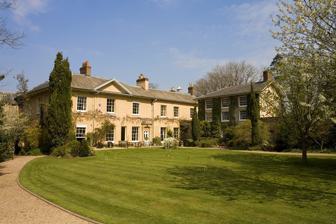
Building: Tone Dale House
Country: United Kingdom
Year built: 1814
Historic site in Somerset, England Tone Dale House Tonedale House Location Wellington , Somerset , England Built 1801 or 1807 Owner Benjamin & Victoria  Fox Listed Building – Grade II Official name Tonedale House Designated 1 July 1976 Reference no. 1344790 Tone Dale House (or Tonedale House ) is a Grade II listed country house built in 1801 or 1807 by Thomas Fox in Wellington , Somerset , England. Wellington lies 7 miles (11 km) west of Taunton in the vale of Taunton Deane, 1 mile (1.6 km) from the Devon border. Tone Dale House, also known as House of Fox, offers views of Somerset which include the Quantock hills to the north and the Blackdown Hills to the south. Fox family crest History House across Mill Leat In 1772, Thomas Fox (1747–1821), the son of Edward Fox and Anna Were, became a partner in the family's long-established Fox Brothers textile manufacturing business in Wellington, Somerset. He became the sole proprietor in 1796 and changed the company's name. Their main production sites were Tonedale Mills and Tone Works in Wellington and Coldharbour Mill Working Wool Museum , Uffculme, Devon. "It was the practice...for many well-to-do manufacturers and merchants to build fine houses in the country, becoming country gentlemen themselves, their ladies priding themselves on their idleness." Thomas Fox and his wife Sarah, however, built their Palladian Villa house in 1801 or 1807 beside their woollen mill. Thomas and Sarah Fox Thomas Fox Edward Fox (1719–1782) was married to Anna Were (1722–1788), whose family had long been established as textile manufacturers in Wellington in the county of Somerset. Their son, Thomas (17 January 1747 – 29 April 1821) became a partner in his grandfather Thomas Were's firm, Were and Co., and married Sarah Smith, the daughter of Thomas Smith, a London banker. They had 15 children, of whom seven sons and three daughters survived to adulthood. The sons who participated in the family business were: Thomas (1786–1862) Edward (1789–1845) Sylvanus (1791–1851) Samuel (1794–1874) Henry (1800–1876) Charles (1801–1860) The Wellington Fox family is descended from Francis Fox of St Germans by way of Edward Fox of Wadebridge. The history of the family was documented by Charles Henry Fox in Chronicles Of Tonedale: Two Centuries Of Family History (1879). Fox, Fowler Bank of Wellington £5 note Back of £5 note depicting bank branch names Fox Fowler & Co. Bank Thomas Fox started the Fox, Fowler and Company bank in Wellington which rapidly expanded and ran successfully, until it merged with Lloyds Bank in 1927.  It was the last private bank in England to issue its own notes and they were legal tender until 1964.  There are nine notes left in circulation. The British Museum have another example on display. The bank established its Head Office at the old family house in Fore Street, Wellington (today the Lloyds Bank branch) – they opened branches at Wellington , Exeter , Crediton , Minehead , Taunton , Bridgwater , Weston-super-Mare , Torrington , Bideford , Barnstaple , Ilfracombe and South Molton . The original £5 note is on display at Tone Dale House – one of the last nine and possible the only one left uncanceled. Many of the hundreds of banks in the country in the early 19th Century issued notes for use in their locality. In Wellington, the Fox Bank issued its own notes as early as 1787.  But the 1844 Bank Charter Act effectively gave a monopoly of bank note production in England and Wales to the Bank of England, although other banks that issued notes were allowed to continue issuing them until they were taken over or went out of business. By the 1920s the viability of small regional banks was threatened by the strength of the then five major national banks. Although the Fox Bank had deposits of about £3,500,000 and more than 50 branches. John Howard Fox began talks with Lloyds Bank in early 1921 and a takeover was completed later that year. Significantly, his mother was a relative of Howard Lloyd, a director of Lloyds Bank from 1906 to 1920. John Howard Fox became a director of Lloyds Bank and remained on the board until 1949. In its lifetime, the Fox Bank issued a few £1 notes, 26,998 £5 notes, some 5 guinea (£5.05) notes, 200 £10 notes and 2,155 £20 notes. The later issues were traditional in design, similar to the Bank of England notes of the era. The final batch of Fox notes, 100 £5 notes with serial numbers 26901 to 26988 was issued in 1921 as presentation notes for bank branches and individuals. Those notes all have the date 1 March 1921 and are the last legal tender bank notes ever issued by a commercial bank in England and Wales. They were all marked 'canceled' either by a rubber stamp or perforations. Two notes, number 26999 issued to Gerald Fox and number 27000, issued to John Howard Fox, were marked 'Issued as a specimen'. Very few of the Fox banknotes are known to survive today – perhaps a dozen or so of the £5 notes. All the rest were burnt when no longer legal tender or were lost. Wellington Museum has a facsimile of a £5 note that is generally on display. Two of the last banknotes are housed at  The House of Fox (Tone Dale House) in Wellington. Gerald Fox on the downhill skis in 1891 Ben Fox with the original Gerald Fox skis at Grindelwald, Switzerland in 2014 Fox skis The first person to ski in Grindelwald , Switzerland was Englishmen Gerald Fox (who lived at Tone Dale House) who put his skis on in his hotel bedroom in 1891 and walked out through the hotel bar to the slopes wearing them. In January 1891 Gerald Fox and his cousin Thomas Fox brought the first skis to Grindelwald from Norway where they had learned to use them. Although not the first skis seen in Switzerland , they were the first in the Bernese Oberland . For some years the old Baer Hotel had had winter visitors who skated, curled and tobogganed. The Foxes were regarded as slightly mad as they demonstrated their skis. They put them on indoors and skied out of the hotel entrance, using a single long pole. Neither the guests nor the local inhabitants saw a future for this sport, though they conceded that it was quite a good way of getting about compared with snow shoes. However, some of the local youths were prevailed upon to learn the rudiments and, though the sport did not catch on immediately, there was thus a nucleus of keen local inhabitants available to teach the visitors who came in increasing numbers as the years went by. Wellington Park In March 1902 a committee was appointed by Wellington Urban District Council to examine ways in which land for the creation of a public park or recreation ground could be obtained. The council received a letter from Joseph Fox of Messrs Fox Brothers & Co., offering to donate to the town not only 1.6 hectares of ground including the Beech Grove, but also to lay it out at the company's expense as a public park. Fox Bros appointed Robert Veitch & Sons of Exeter to design and lay out the park, the landscape scheme being provided by F W Meyer. The park was opened to the public at a ceremony held on 2 May 1903. Wellington Park – thank you gift Henry Fox, lost in the Caucasus 1888 Other Fox family residents Harry Fox (Mountaineer) Harry Fox (30 September 1856 – on or after 30 August 1888) was an English gentleman (also lived at Tone Dale House) who was a sportsman and adventurer. He played cricket and rugby for his county, and began climbing mountains in the mid-1880s. Harry played and financed cricket and rugby in Somerset; he played cricket for Somerset County Cricket Club from 1877 to 1882, and remained as a vice-president of the club until his death. He founded Wellington Rugby Football Club in 1874, and was an administrator and captain of the Somerset Rugby Football Union. After retiring as a rugby player, he continued to take part as an umpire . In 1884 he started mountaineering , and within two years he was well known in the mountain climbing community, and a well-regarded alpine explorer. In 1888, he travelled with William Frederick Donkin to the Caucasus Mountains in the Russian Empire in a bid to be the first people to climb Koshtan-Tau , but the pair, along with their Swiss guides, died in an accident. For the purposes of his will, Fox's death was recorded as being "on or since the 30th August, 1888, at some place unknown." The value of his personal estate was just over £7,639, and as he was not married nor had children, his estate was shared between his eldest brother, Charles Dillworth, and his four sisters, Sarah, Anna, Alice and Louisa. A cricket pavilion was erected in his memory at Wellington Cricket Club in Somerset, and a mountain in the Dawson Range in Canada was named Mount Fox in his honour. Francis Hugh Fox F.H.Fox England XI shirt and cap, 1890 English XI Rugby Team, 1890: FH Fox centre, front row Francis Hugh Fox (England XI Rugby Football Captain) Francis Hugh Fox (12 June 1863 – 28 May 1952) was an English rugby union forward who played club rugby for Wellington and the Marlborough Nomads and international rugby for England . In 1890 Fox became one of the original members of the Barbarians Football Club . Fox first came to note as a rugby player when he represented Wellington RFC, a team club from his home at Tone Dale House, Wellington. At scrum-half; captaining England in its win over Scotland in 1890. He turned down his third cap because of the firm's stocktaking! Then he had a knee injury. He became President of the English R.F.U. and visited New Zealand. It may have been due to him that the Maoris played at Wellington in bare feet! His business memoirs cover 50 years of the history of the firm, which, though modestly written, reveal his business sense; especially in the demolition of official bumbledom at the start of World War 1, which led to the firm winning huge orders from the military. Dr Wilson Fox, physician extraordinaire Dr Wilson Fox (Physician Extraordinaire to Queen Victoria) Wilson Fox (1831–1887) was born at Tone Dale House; he did not live there but visited on several occasions. He was educated at Bruce Castle School , Tottenham , and University College, London , graduating B.A. in 1850, M.B. in 1854, and M.D. in 1855, at London University . After a year as house physician at the Edinburgh Royal Infirmary , he passed several years in Paris, Vienna, and Berlin, being for two years in the last city a pupil of the great pathologist Virchow . Here he made important observations on the degeneration of the gastric glands. In 1859 he married Miss Emily Doyle, and settled at Newcastle-under-Lyme , where he became physician to the North Staffordshire Royal Infirmary . In 1861, supported by Virchow's strong recommendation, he was appointed professor of pathological anatomy at University College, London, and soon afterwards assistant physician to University College Hospital . In 1866 he became fellow of the Royal College of Physicians , and in 1867 full physician to his hospital and Holme Professor of Clinical Medicine. In 1882 he was appointed physician extraordinary to Queen Victoria , and was elected a Fellow of the Royal Society . He afterwards became physician in ordinary , and frequently attended the queen while in Scotland. The grounds Tone Dale House is set in 4 acres (1.6 ha) of gardens on the Devon and Somerset borders, 2 miles (3.2 km) from junction 26 of the M5 motorway . "Tone Dale House is a long, low, well-proportioned house, yellow plastered building built in the style of a Palladian Villa. The house faces south; with windows looking out across the gardens to a distant view of the Blackdown Hills, the mill stream flowing slowly by, until it disappears into the shrubbery, where it cascades over the weir." The garden, which is mostly laid to lawn, includes an old tennis house and a two-hundred-year-old Cork Oak tree; all bordered by a ten-foot sandstone wall and the mill stream.  The gardens (like Wellington Park) were designed by Robert Veitch & Sons of Exeter with the landscape scheme being provided by F W Meyer. House and grounds plan, 1887 Present day Today the 16-bedroom Tone Dale House is owned by Ben Fox (former Sales & Marketing Director at Fox Brothers ) and Victoria Fox. It is run by the Big House Co and can be hired for celebrations, anniversaries , weddings , parties, holidays, reunions or corporate events. Ben is the great-great-great-great-grandson of Thomas Fox. References